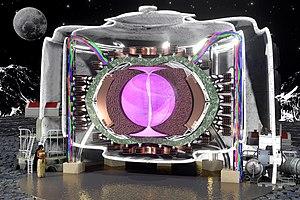
schéma 6
Démo ou Demo est un projet de réacteur nucléaire à fusion qui devrait produire de l'électricité à l'horizon de 2040. Le projet consiste à créer un ou plusieurs démonstrateurs technologiques qui devraient succéder au réacteur expérimental de fusion nucléaire ITER.
Un tokamak sphérique est un dispositif de confinement magnétique de plasma de type tokamak permettant d'obtenir des réactions de fusions de nucléons. Un tokamak sphérique a un solénoïde central beaucoup plus fin qu'un tokamak classique. Une telle installation serait susceptible d'être utilisée pour produire de l'électricité.